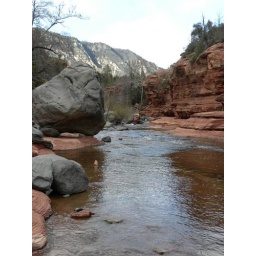
slower river section in slide rock park